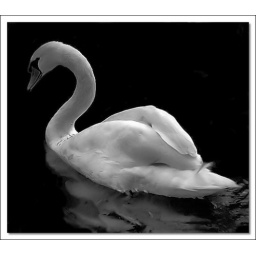
in black and white